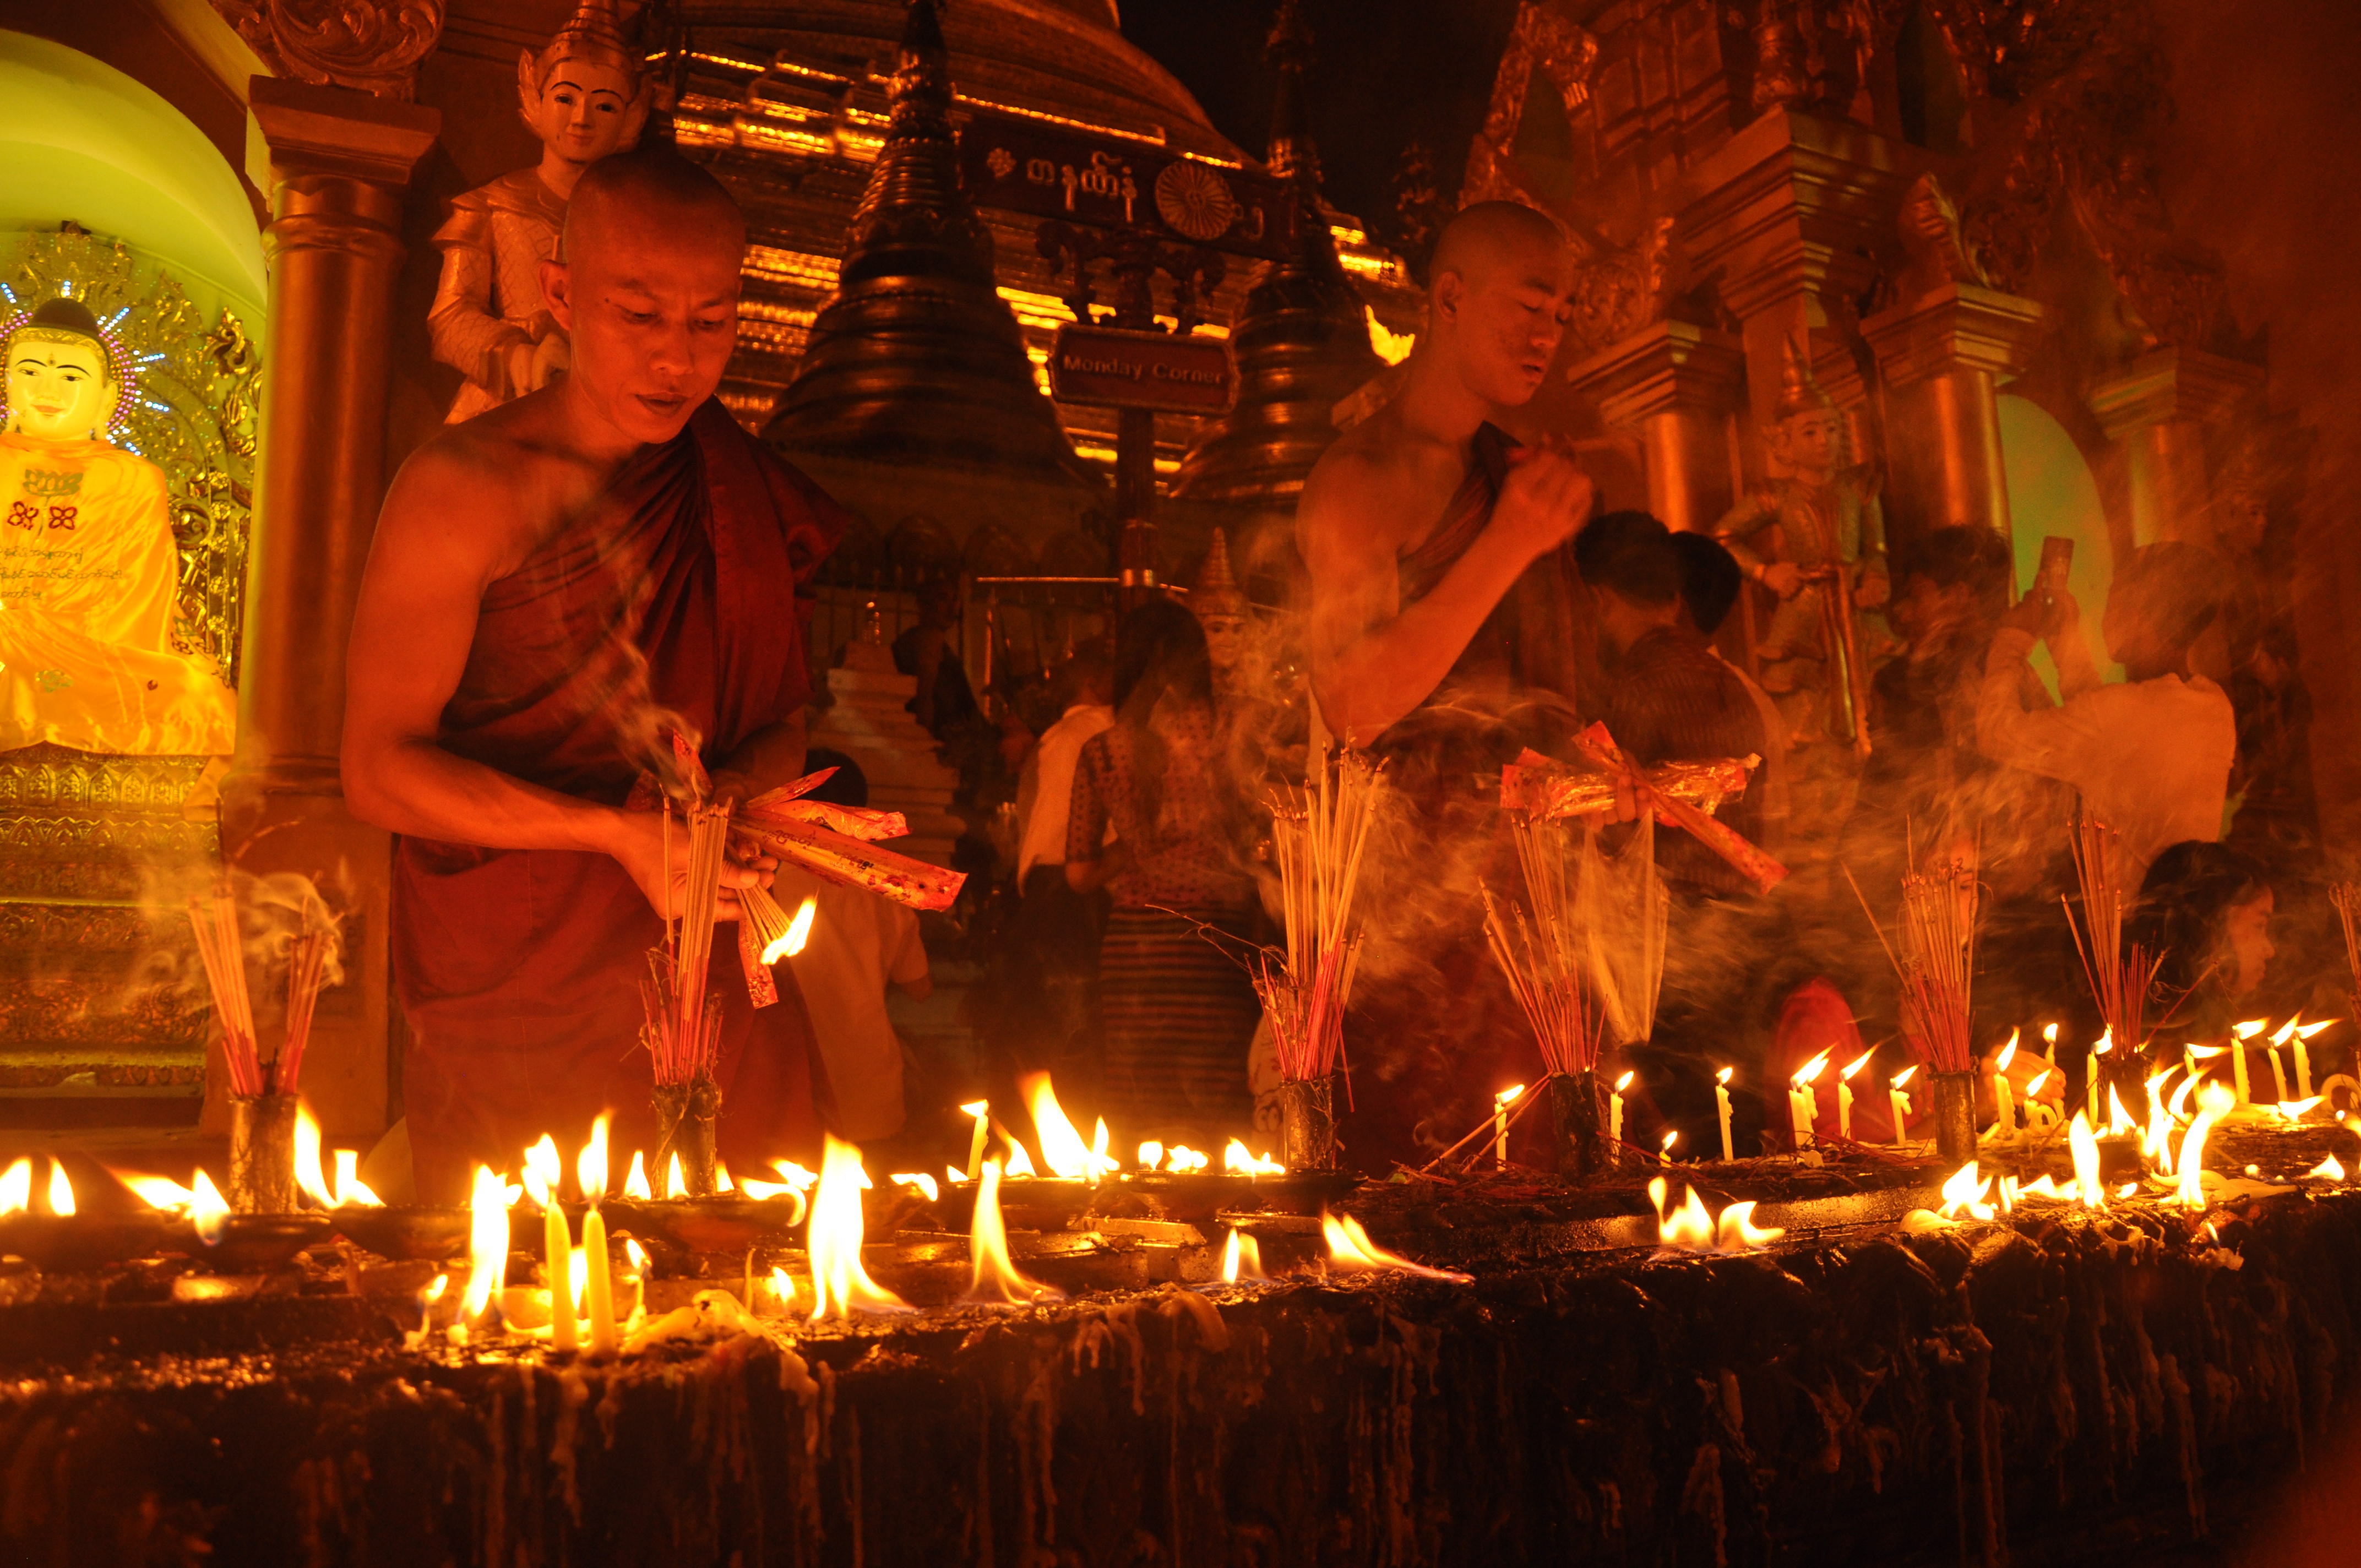
flame, fire, buddhist, buddhism, bonfire, myanmar, yangon, burma, buddhist monk, buddhist novice, light festival